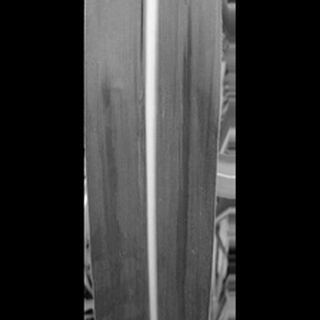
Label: healthy_sugarcane